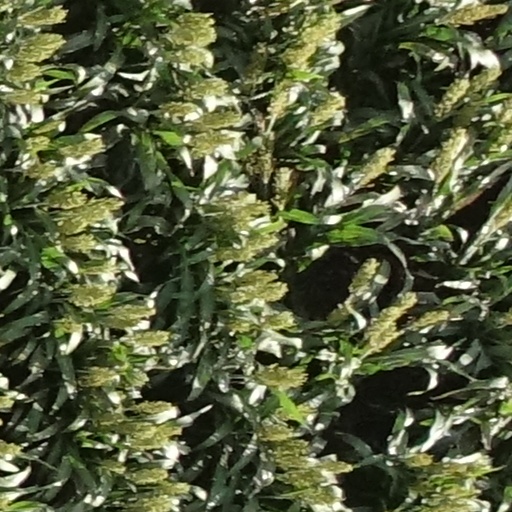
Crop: sorghum